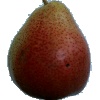
Label: pear_forelle